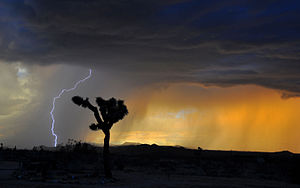
Natur
Natur i Mojaveørkenen
Natur har tre beslægtede betydninger: